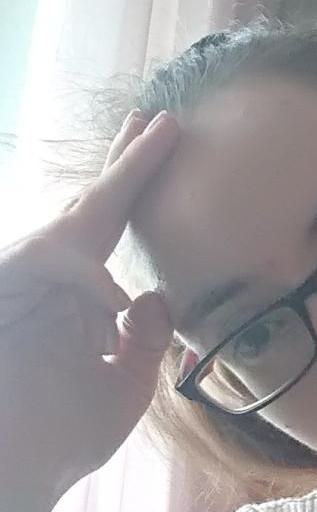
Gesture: no_gesture